McKenzy Cresswell

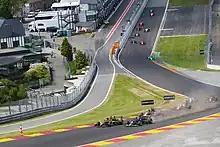
Cresswell on Eau Rouge during the 2022 GB3 Championship. at Spa Francorchamps

The season started with 4th place at Oulton Park over the Easter Weekend. A series of disappointing qualifying sessions was brought to an end with 6th on the grid at Spa Francorchamps, where the highlight of the season followed in race 2. Despite an incident on lap 1, which left Cresswell in 9th position, he recovered to finish 4th. on the road which became 3rd after penalties were applied. The subsequent event at Silverstone saw Cresswell have another lap 1 incident in race 2 which resulted in the car rolling twice at Abbey curve. Cresswell was uninjured but was unable to continue for the weekend and did not start race 3.